Raid on Taipei

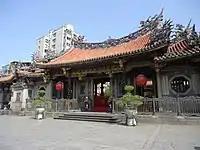
Lungshan Temple was extensively damaged by the raid and ensuing fire

On 31 May 1945, units of the Fifth Air Force consisting of 117 Consolidated B-24 Liberator heavy bombers were sent to conduct the largest air raid ever on Taiwan. The bombing began from around ten o'clock in the morning and lasted until one o'clock in the afternoon, during which the attack was non-stop. The Americans met virtually no resistance from the Japanese, mainly due to the attrition the Japanese air forces had suffered in the Aerial Battle of Taiwan-Okinawa, which completely exhausted Japan's fighter units in Taiwan. The Allies dropped approximately 3,800 bombs on military units and governmental facilities in Taihoku; many other buildings within the downtown area and Japanese quarter also suffered various damages.